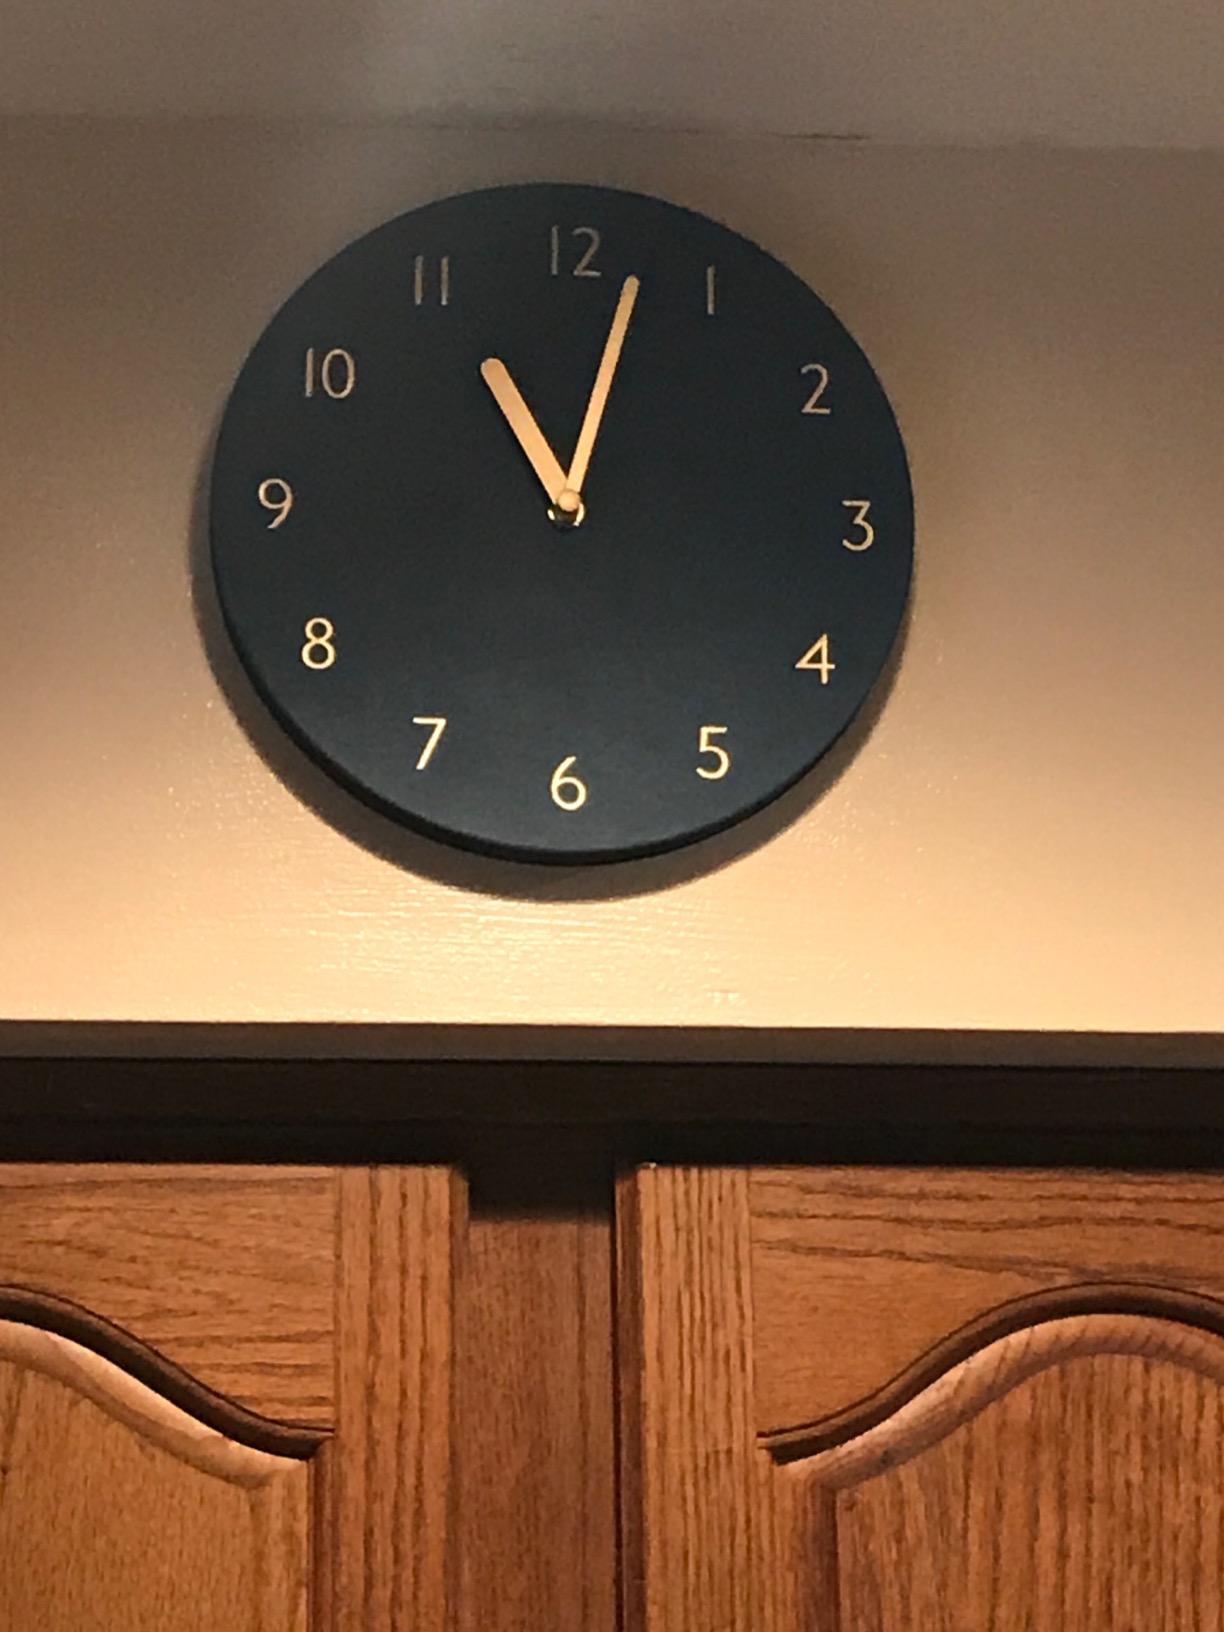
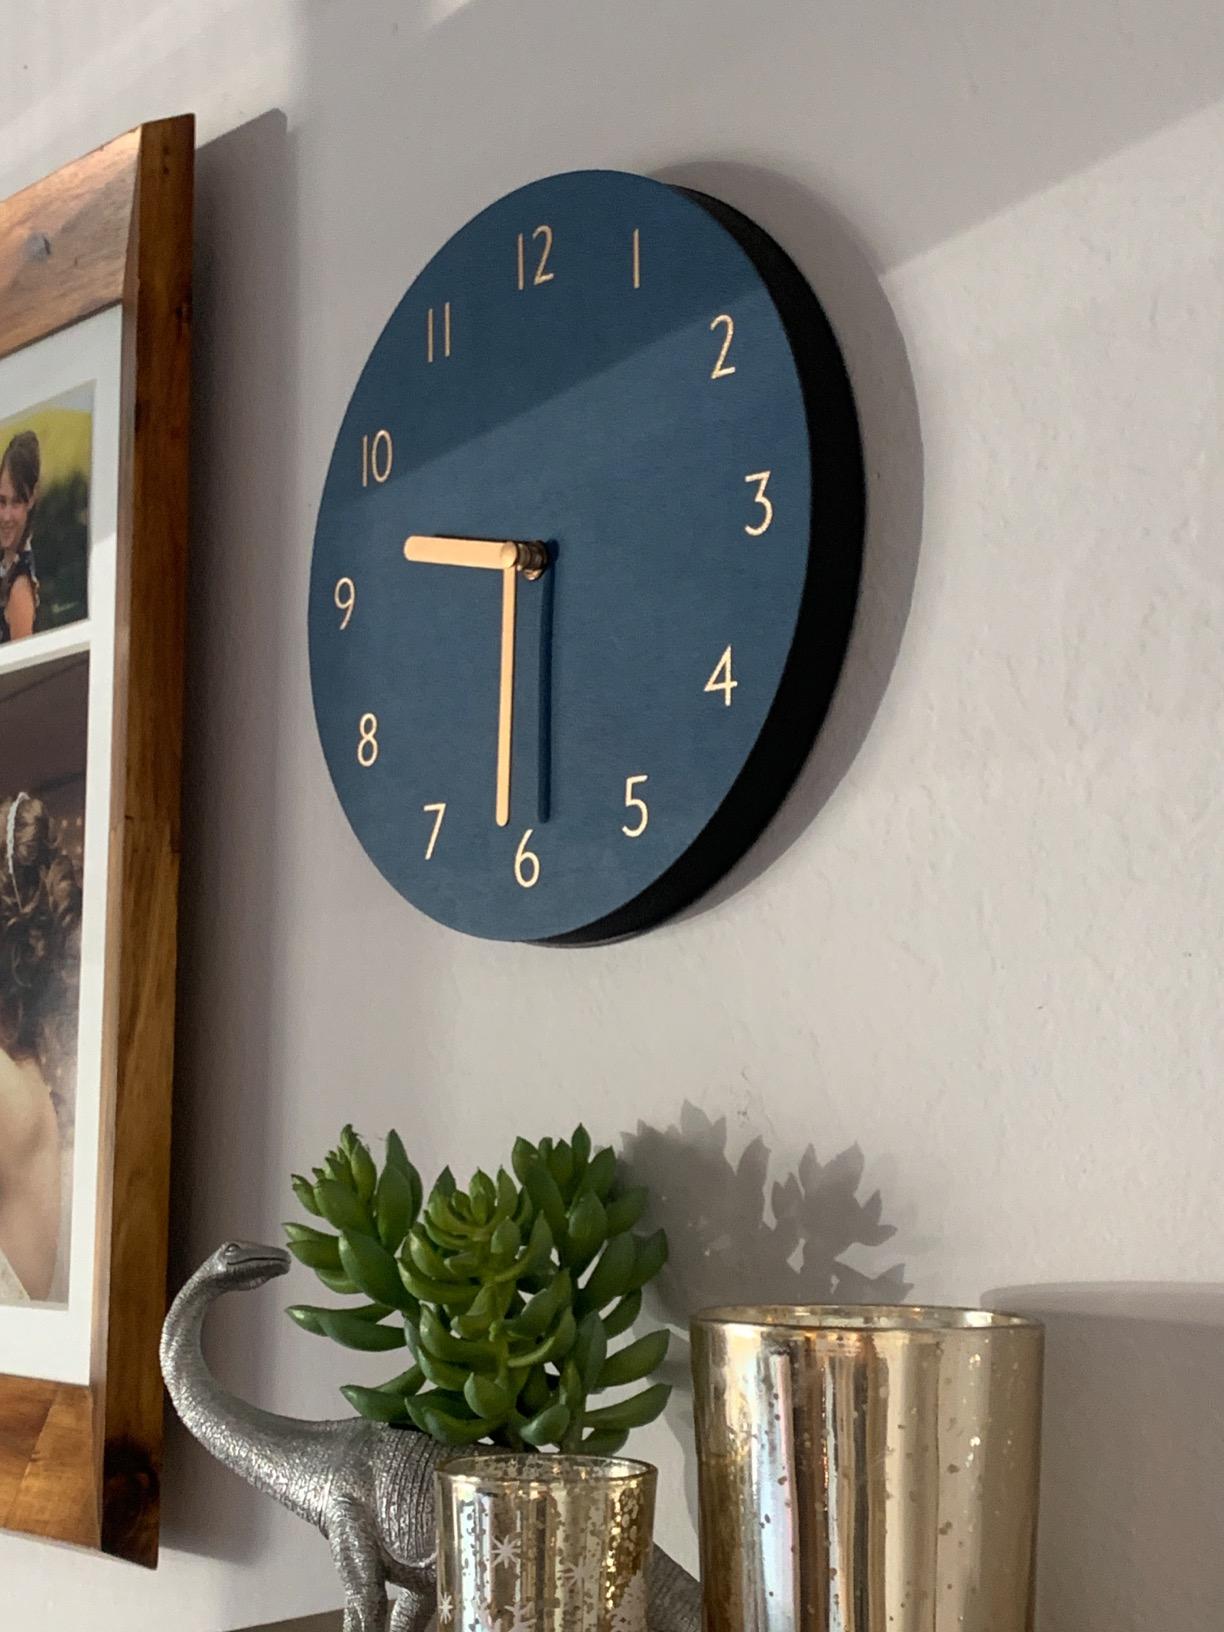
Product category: clock
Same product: yes